Kaboni Savage

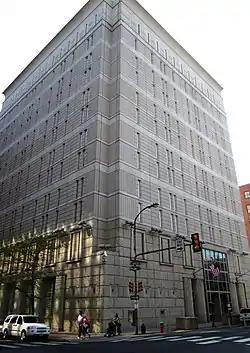
While at Federal Detention Center, Philadelphia, Savage ordered acts of intimidation, including the murders in a row house

Savage, a former student of Frankford High School, began boxing at the Front Street Gym in North Philadelphia. He had one professional boxing fight, which he won. Savage's father died of cancer when he was 13 years old.